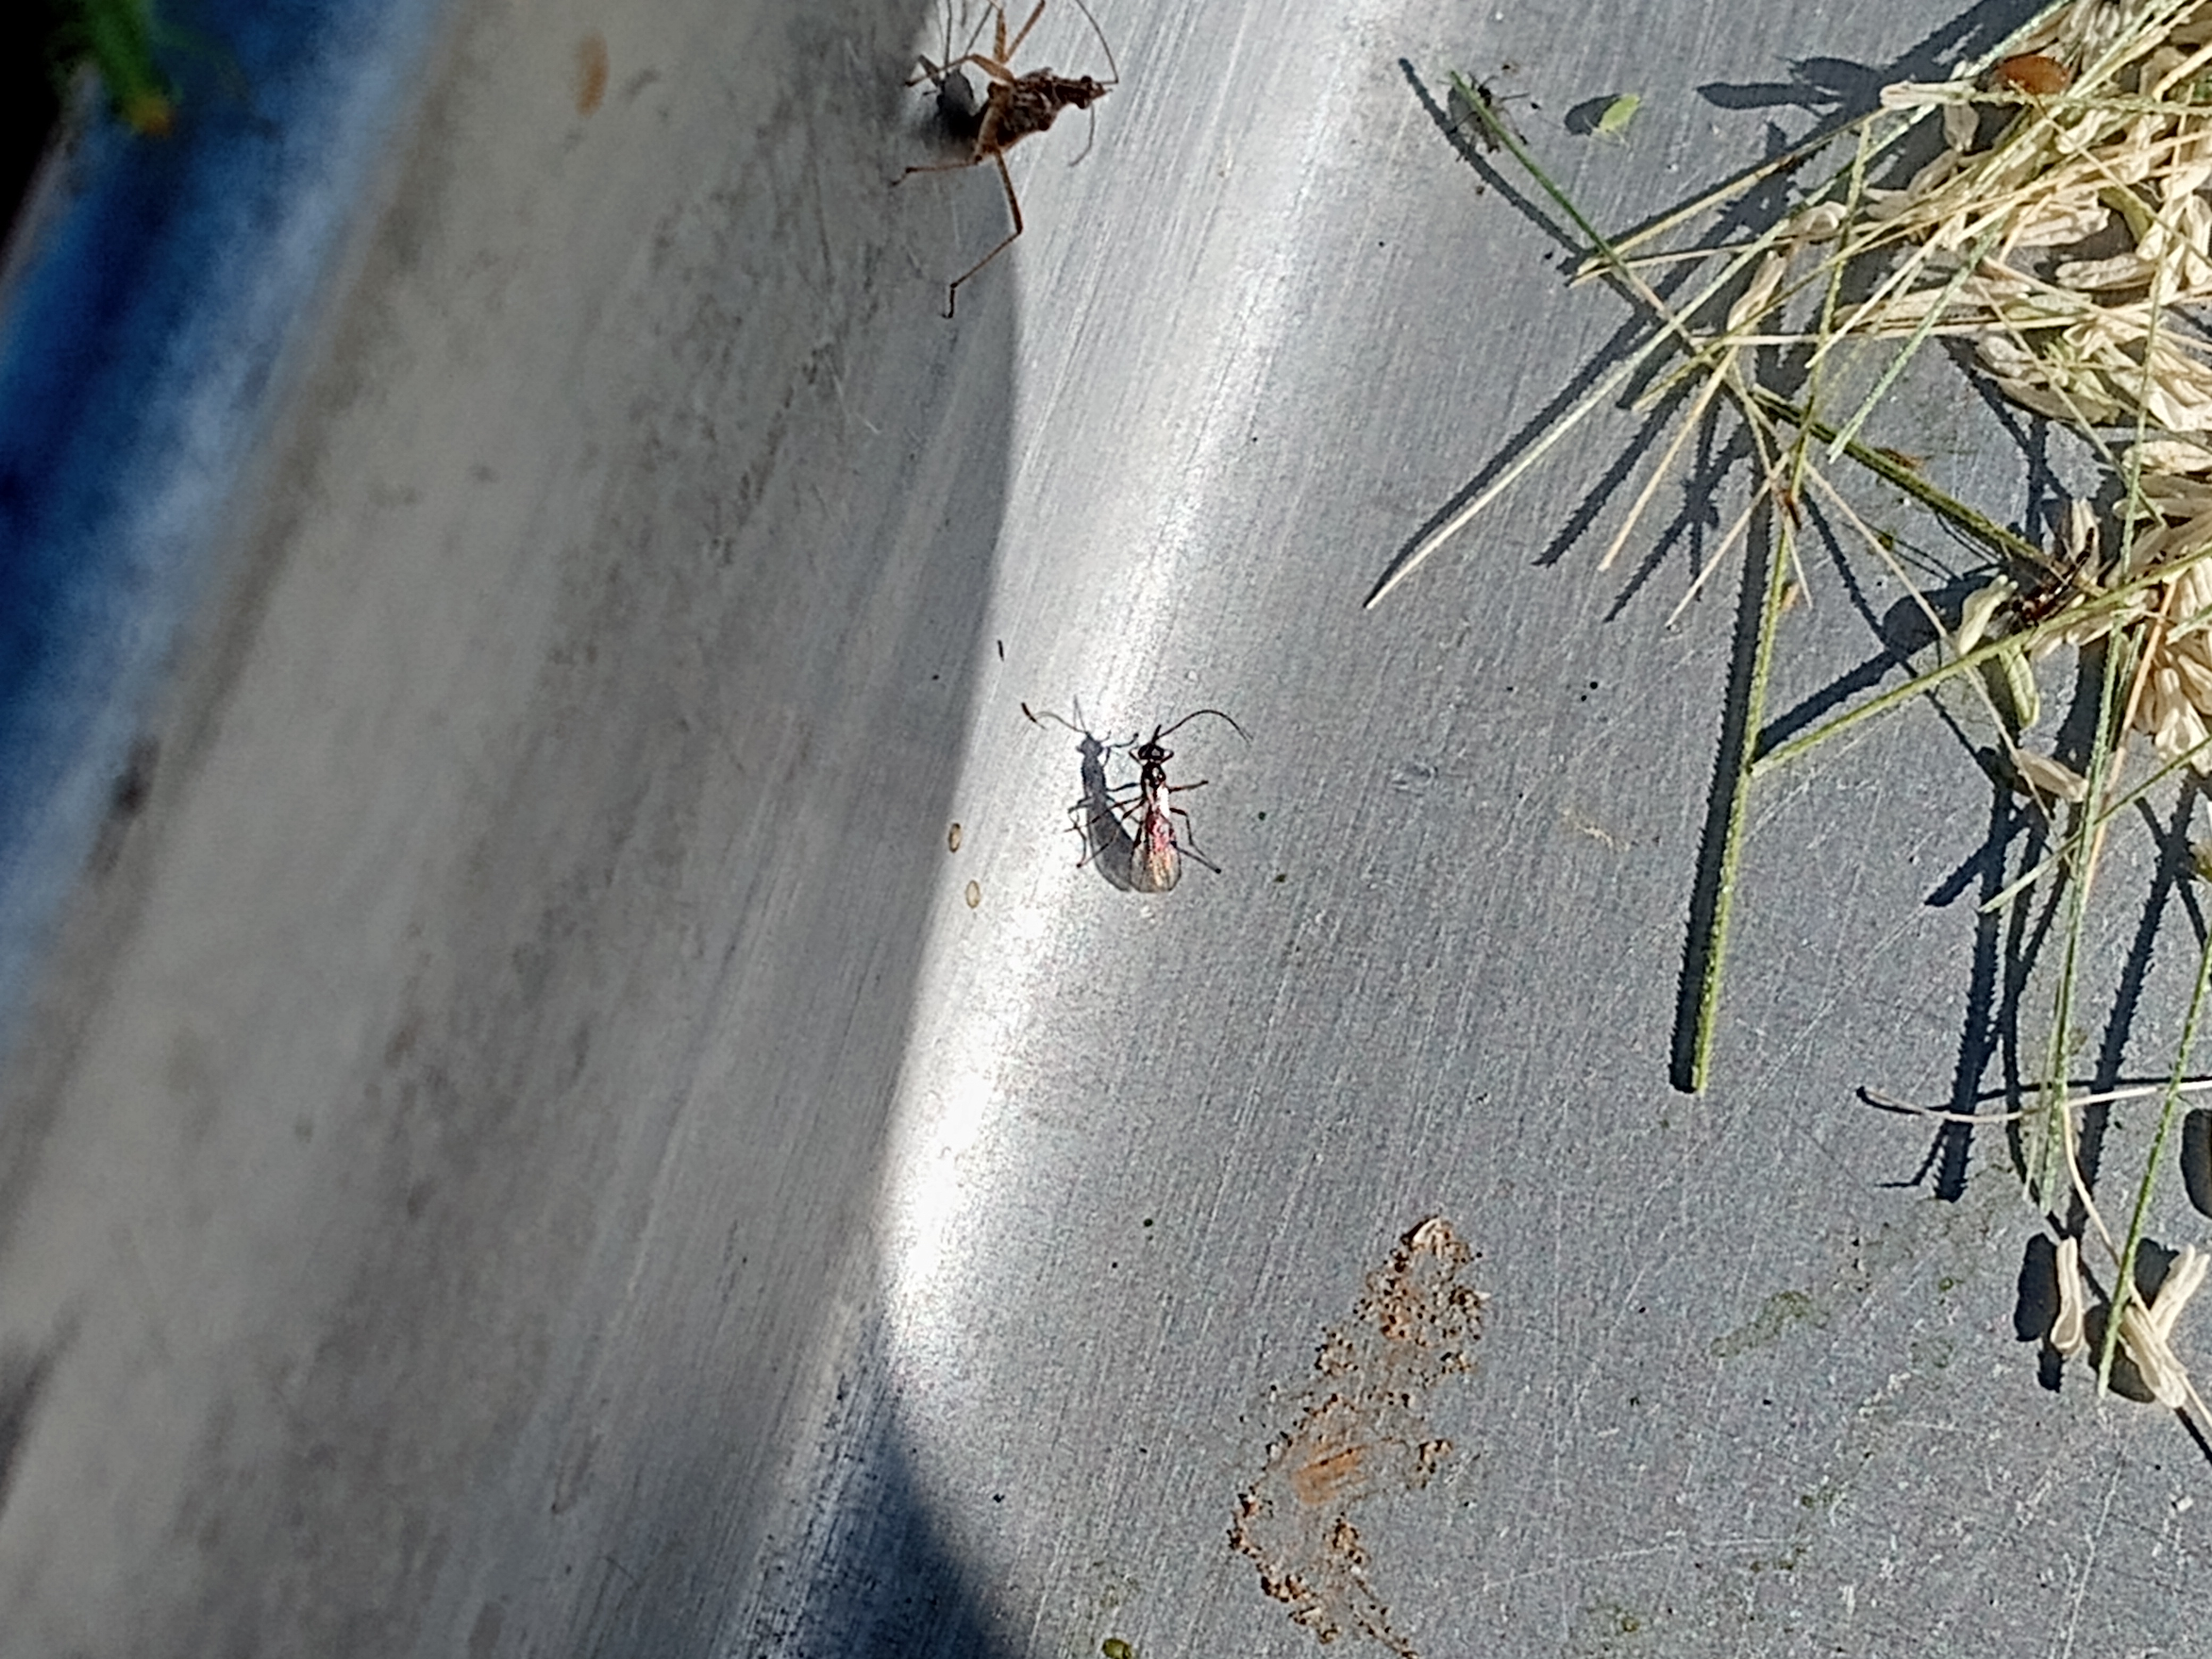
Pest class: predators